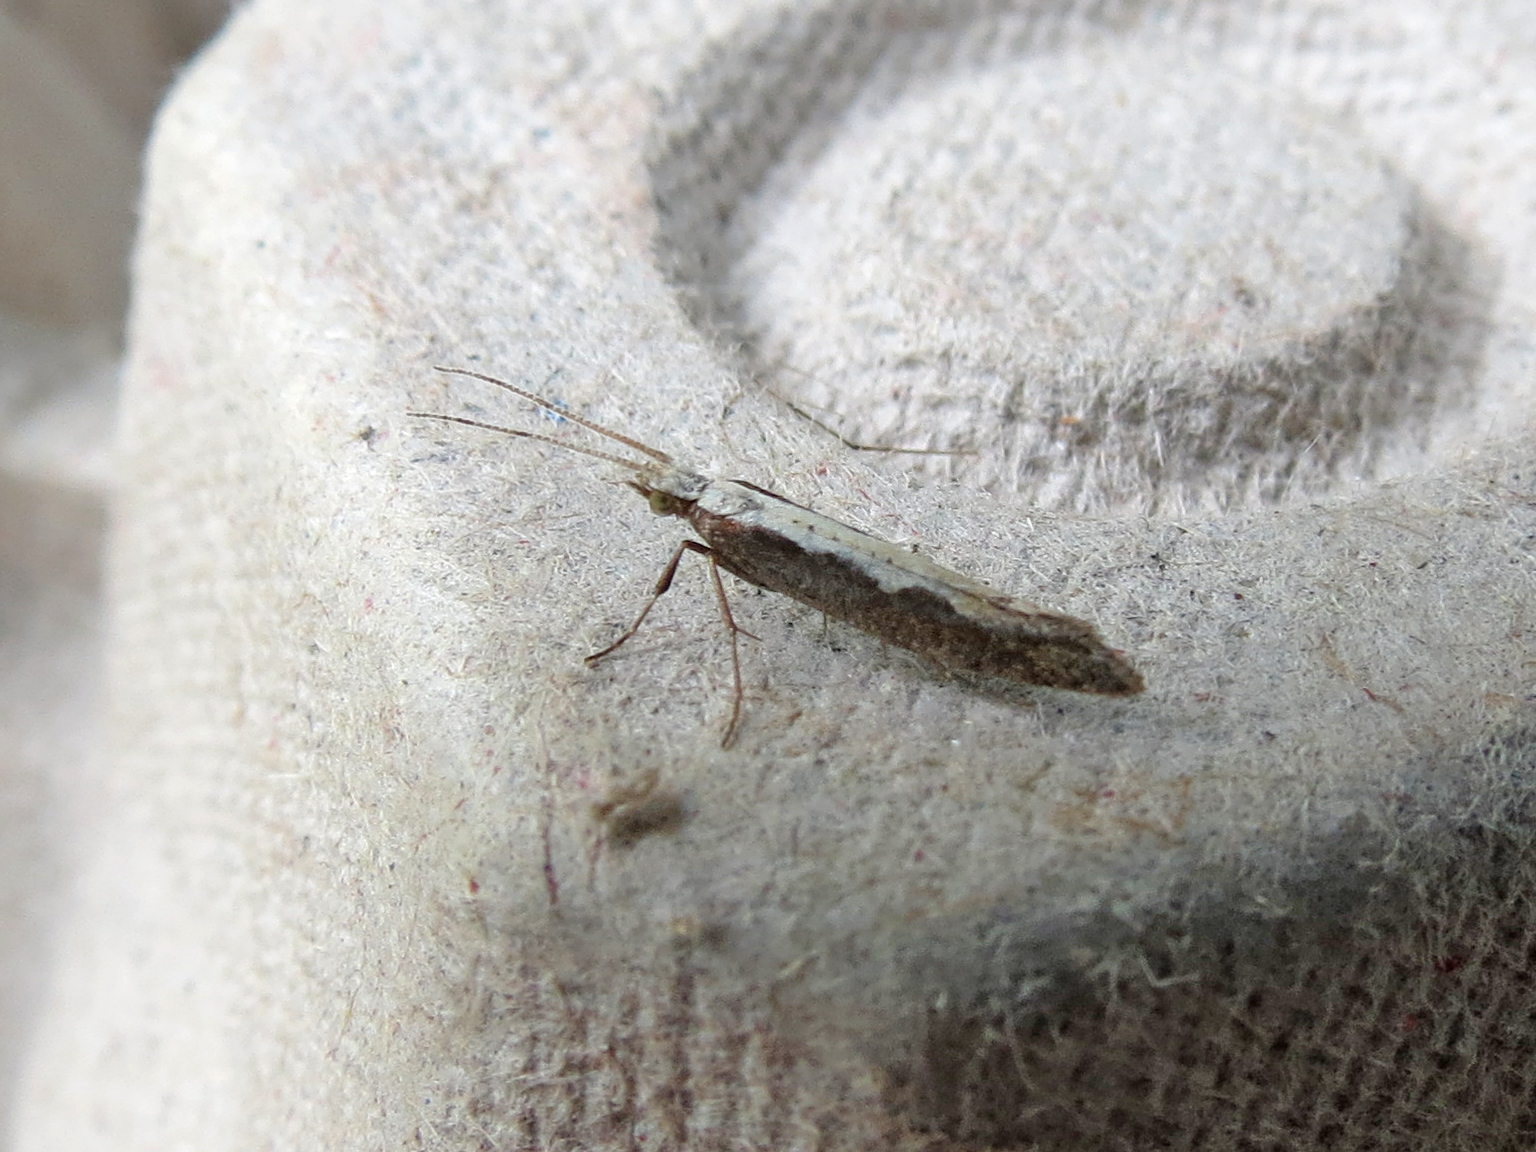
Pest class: diamondback_moth